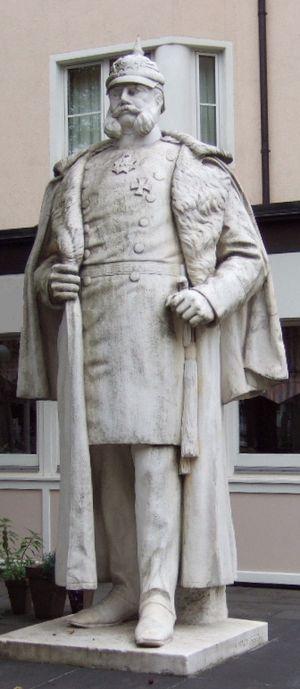
Harro Magnussen, né le 14 mai 1861 à Hamm près de Hambourg et mort le 3 novembre 1908 à Grunewald près de Berlin, est un sculpteur allemand, prisé du temps de l'Empire allemand.